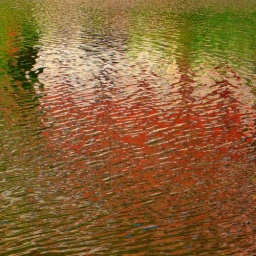
Buildings and trees reflected in the river at Roquebrun, Languedoc, in the south of France